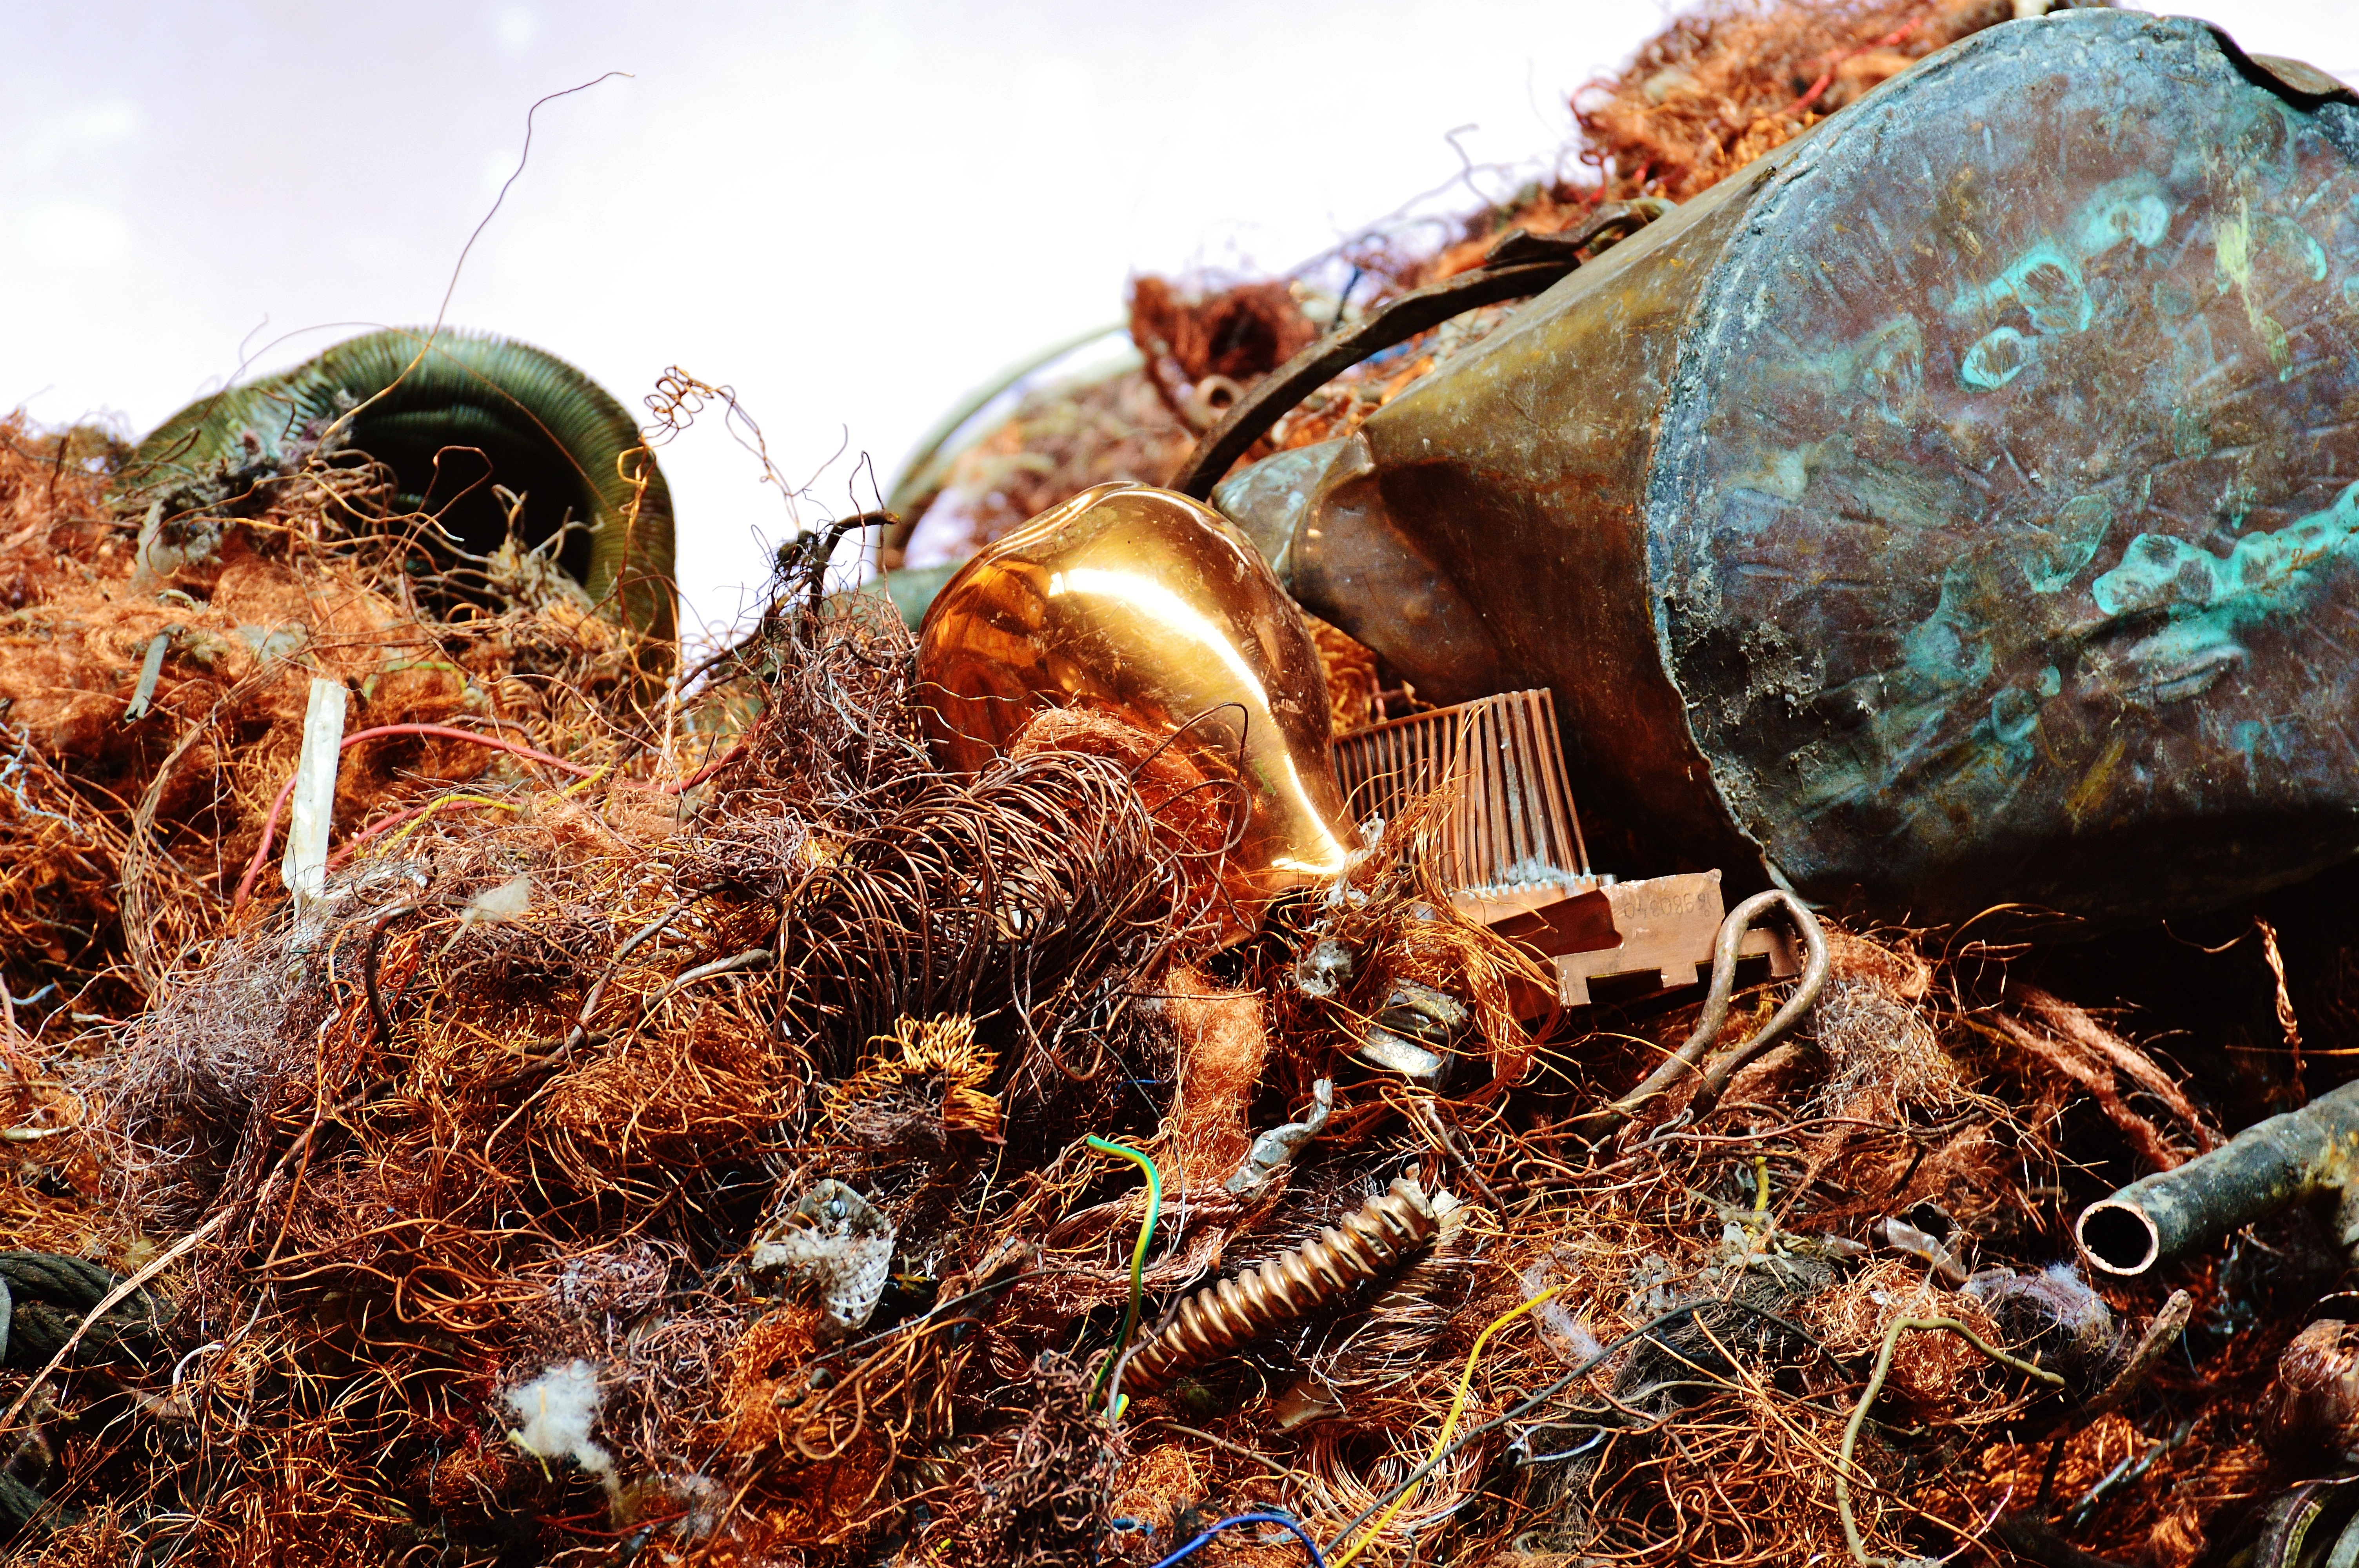
tree, nature, leaf, wildlife, food, crop, autumn, soil, copper, junkyard, recycling, scrap, macro photography, disposal, reuse, scrap metal, collection point